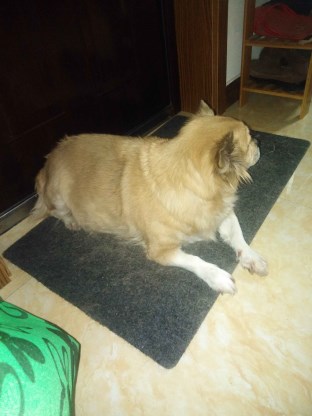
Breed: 3336-n000121-chinese_rural_dog